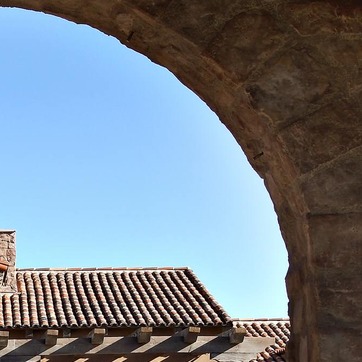
Material: sky